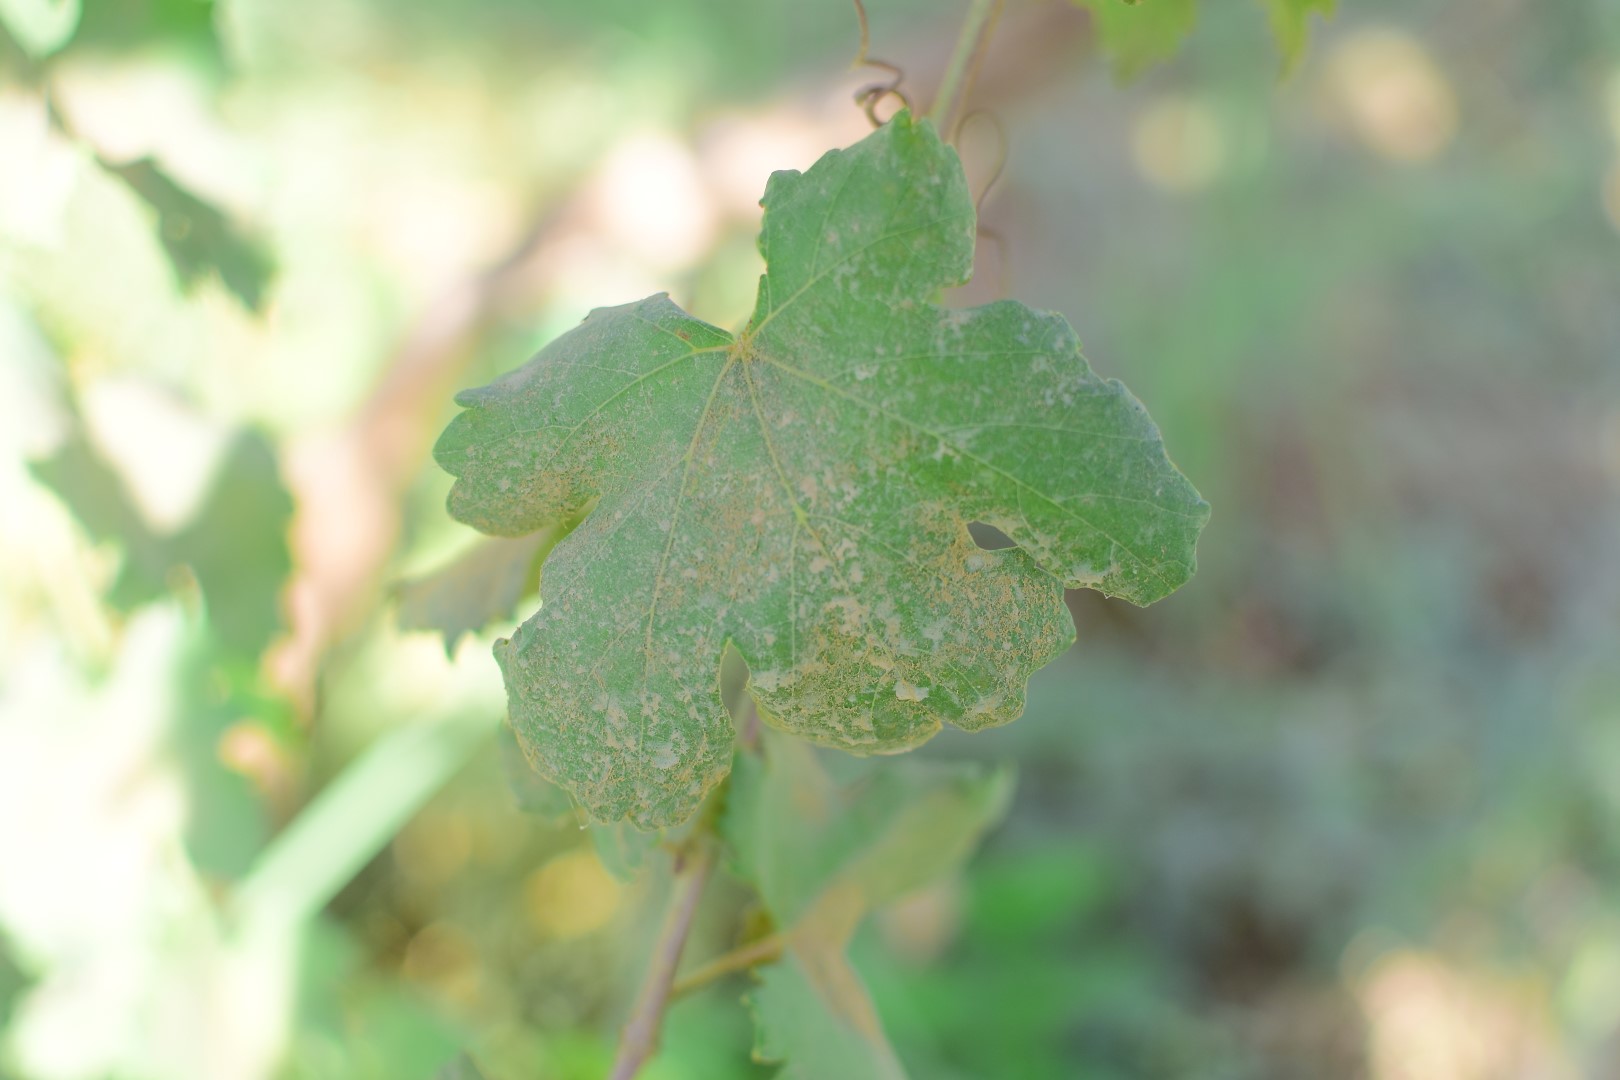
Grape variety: Deas Al-Annz